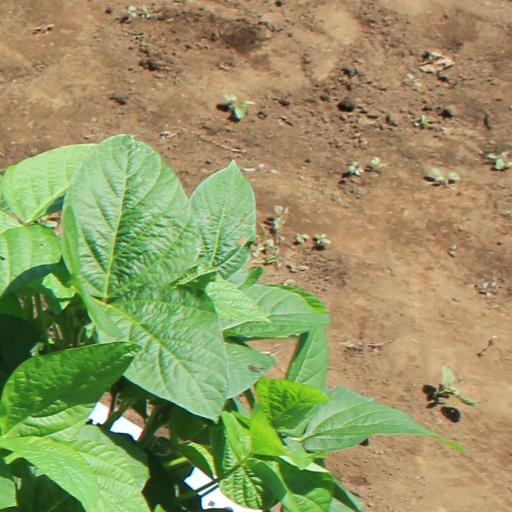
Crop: soybean